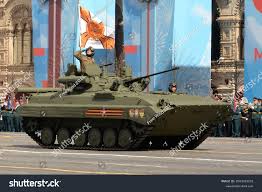
Label: BMP-2